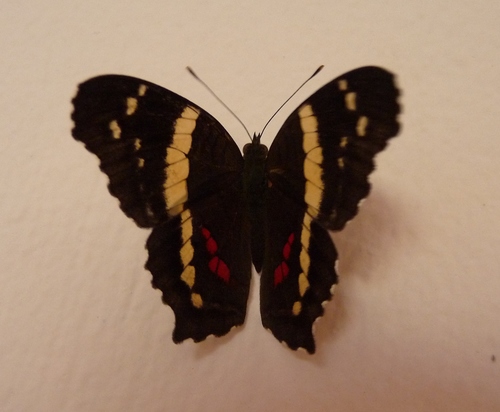
Scientific name: Anartia fatima
Common name: Banded peacock
Family: Nymphalidae
Order: Lepidoptera
Pollinator type: Primary pollinator
Habitat: Open areas and gardens
Geographic range: South America
Conservation status: Least Concern